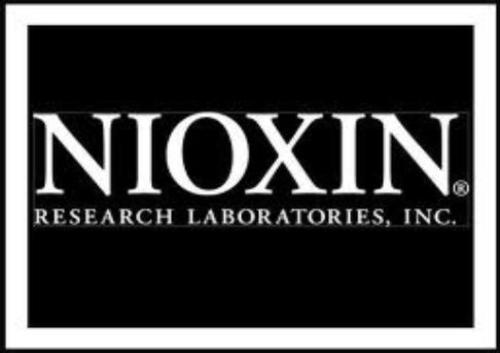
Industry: Necessities